Vladislav Petković Dis

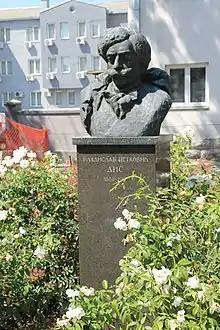
Bust of Dis in Čačak

He introduced irrational and subconscious images into Serbian lyric poetry. Some of his most famous poems are "Možda spava" ("She May Be Sleeping") and "Spomenik" ("Monument").